The Legend of the Mystical Ninja

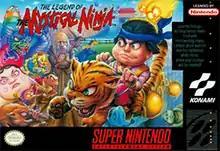
North American SNES cover art

is an action-adventure game released by Konami for the Super Nintendo Entertainment System in 1991. It was also ported to the Game Boy Advance along with "" only in Japan.